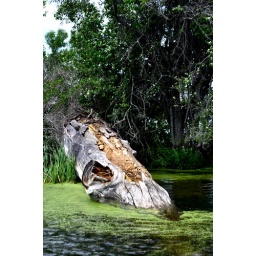
tree in water